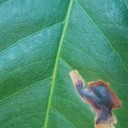
Label: Miner